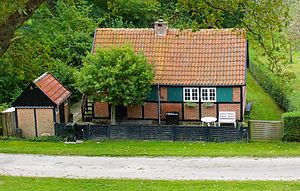
Egil Fischer / Karriere / Femmøller
Egil Fischer-sommerhus Femmøller, i ferieby-området.
Egil Fischer arkitektur, Femmøller 1
Egil Fischer var en dansk arkitekt, byplanlægger og maler.